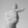
ASL letter: T